Grünau Cross–Berlin Brandenburg Airport railway

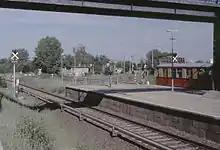
Grünbergallee S-Bahn station, looking to the east in 2000

Work on the line began at the end of September 1961. A second track was built between Altglienicke and Schoenefeld (except under the Waltersdorfer Chaussee underpass) and the infrastructure in the Altglienicke area had to be rebuilt so that an approach road to an expressway could be built next to the railway. The Germanenstraße road bridge was demolished and replaced by a pedestrian bridge with platform access. Grünbergallee station (originally planned with the name of "Falkenhöhe") was rebuilt and the former halt of Schönefeld Siedlung on the Outer Freight Ring was closed. The facilities of Schoenefeld station, now serviced by ordinary public transport services, were extended slightly. A new S-Bahn platform and a pedestrian bridge were built and a station building was built in 1962. Nevertheless, the station remained provisional for a long time.